Mindaugas Katelynas

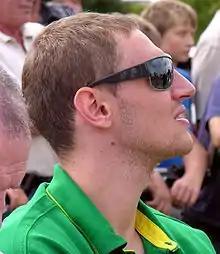
Katelynas in 2009

Mindaugas Katelynas (born 16 May 1983) is a Lithuanian professional basketball player.